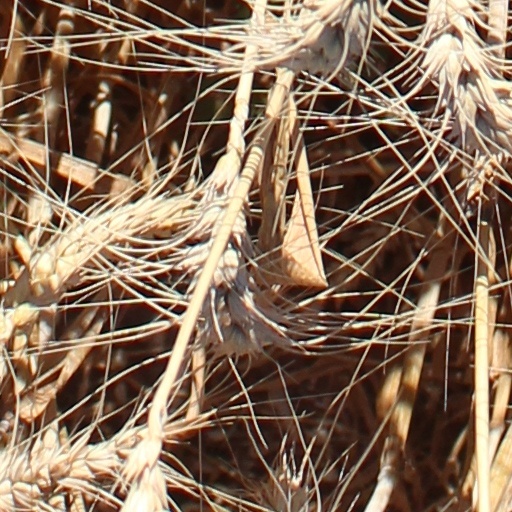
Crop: wheat